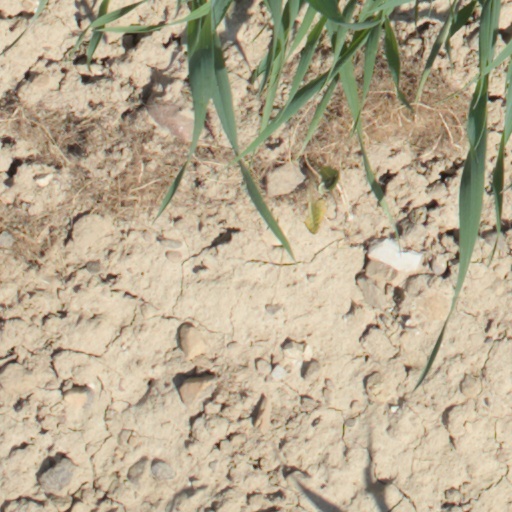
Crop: wheat